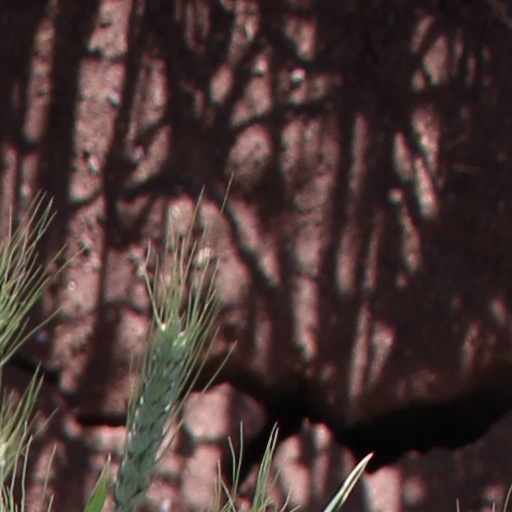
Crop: wheat